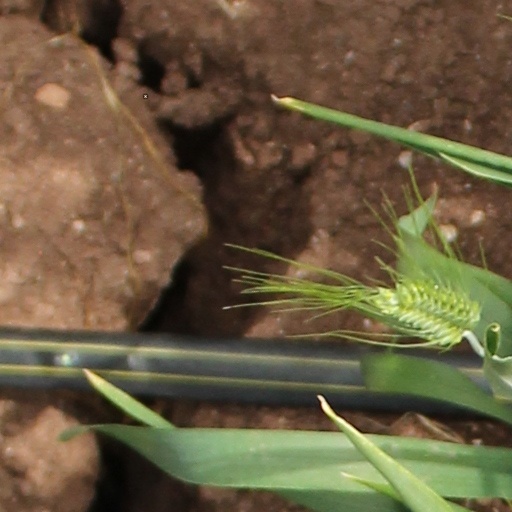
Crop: wheat